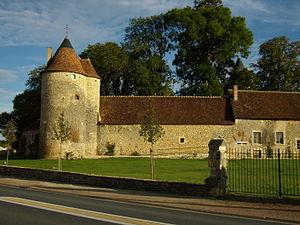
Bouesse - Une tour du Château
Bouesse est une commune française située dans le département de l'Indre, en région Centre-Val de Loire.